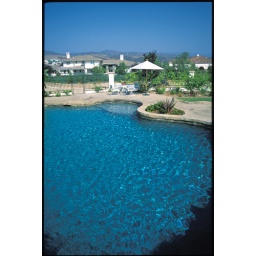
Expansive blue water in a backyard oasis